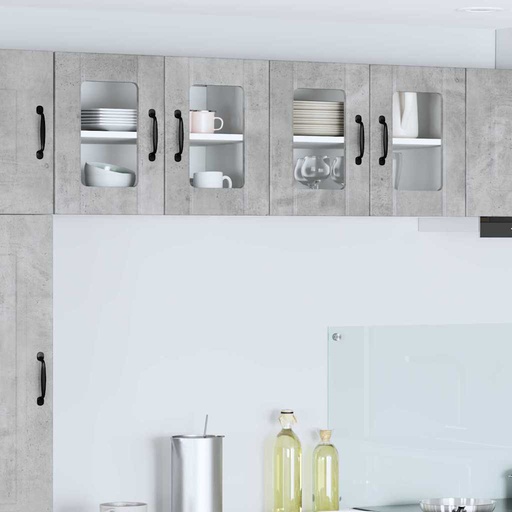
Küchenschrank 2 pcs Beton Grau 60 x 31 x 40 cm Holzwerkstoff
Dieser Holz-Küchenschrank ist die perfekte Mischung aus Stil und Funktionalität, gemacht, um jede moderne Küche zu ergänzen. Er bietet einen minimalistischen Look mit einer glatten Oberfläche und liefert organisierten Stauraum für all deine Küchenutensilien. Material aus Holzwerkstoff: Aus hochwertigem Holzwerkstoff gefertigt, bietet dieser Schrank eine strapazierfähige Bauweise für den täglichen Einsatz. Das Material wurde für seine Stabilität und Langlebigkeit ausgewählt, sodass deine Küche über Jahre hinweg ordentlich bleibt, ohne auf Qualität zu verzichten. Die glatte Oberfläche sieht nicht nur gut aus, sie ist auch praktisch und leicht zu reinigen. Komponenten-Highlights: Die Bretter aus Holzwerkstoff sorgen für viel Stauraum und sind ideal für all deine Küchenartikel. Die starken Regale haben genug Platz für Utensilien, Töpfe und Vorräte und erhöhen die Funktionalität sowie den Stil deiner Küche. Diese Teile sind clever integriert, um tägliche Nützlichkeit und Stabilität zu gewährleisten. Moderne Ästhetik: Mit klaren Linien und einem minimalistischen Look stellt dieser Küchenschrank modernes Design dar und ist ein echter Hingucker in zeitgenössischen Küchen. Sein schlanker und ordentlicher Look fügt sich nahtlos in deine Küche ein und bietet sowohl ästhetischen Reiz als auch praktische Vorteile. Die Einfachheit des Schranks macht, dass er zu verschiedenen Einrichtungsstilen passt. Funktionales Design: Der robuste Schrank ist für den Innenbereich gemacht, was ihn ideal für den Einsatz zu Hause macht. Seine rechteckige Form maximiert den Stauraum und optimiert die Raumnutzung, was besonders wichtig für kleine oder L-förmige Küchen ist. Durchdachtes Design sorgt dafür, dass der Schrank perfekt passt und verschiedene organisatorische Anforderungen erfüllt. Pflege & Wartung: Die Pflege ist einfach, denn du brauchst nur ein feuchtes Tuch, um die Oberfläche sauber zu halten. So bleibt der Schrank über die Zeit in einem tadellosen Zustand und trägt zum Charme und zur Nützlichkeit deiner Küche bei. Farbe: Beton Grau Material: Holzwerkstoff Gesamtabmessungen: 60 x 31 x 40 cm (L x B x H) Gewicht: 22,62 kg Langlebig mit 4 Regalen Rahmenmaterial: Holzwerkstoff Innen- / Außenbereich: Nur für den Innenbereich Lieferumfang: 2 x Küchen-Wandschrank Montage erforderlich: Ja
Brand: vidaXL
Category: Furniture > Cabinets & Storage > Kitchen Cabinets > Wall Kitchen Cabinets